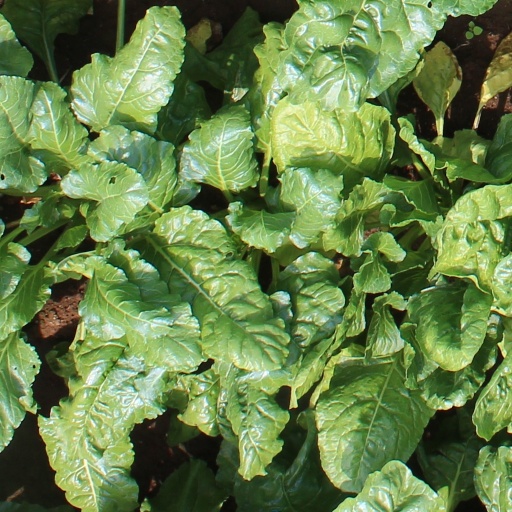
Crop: sugar beet